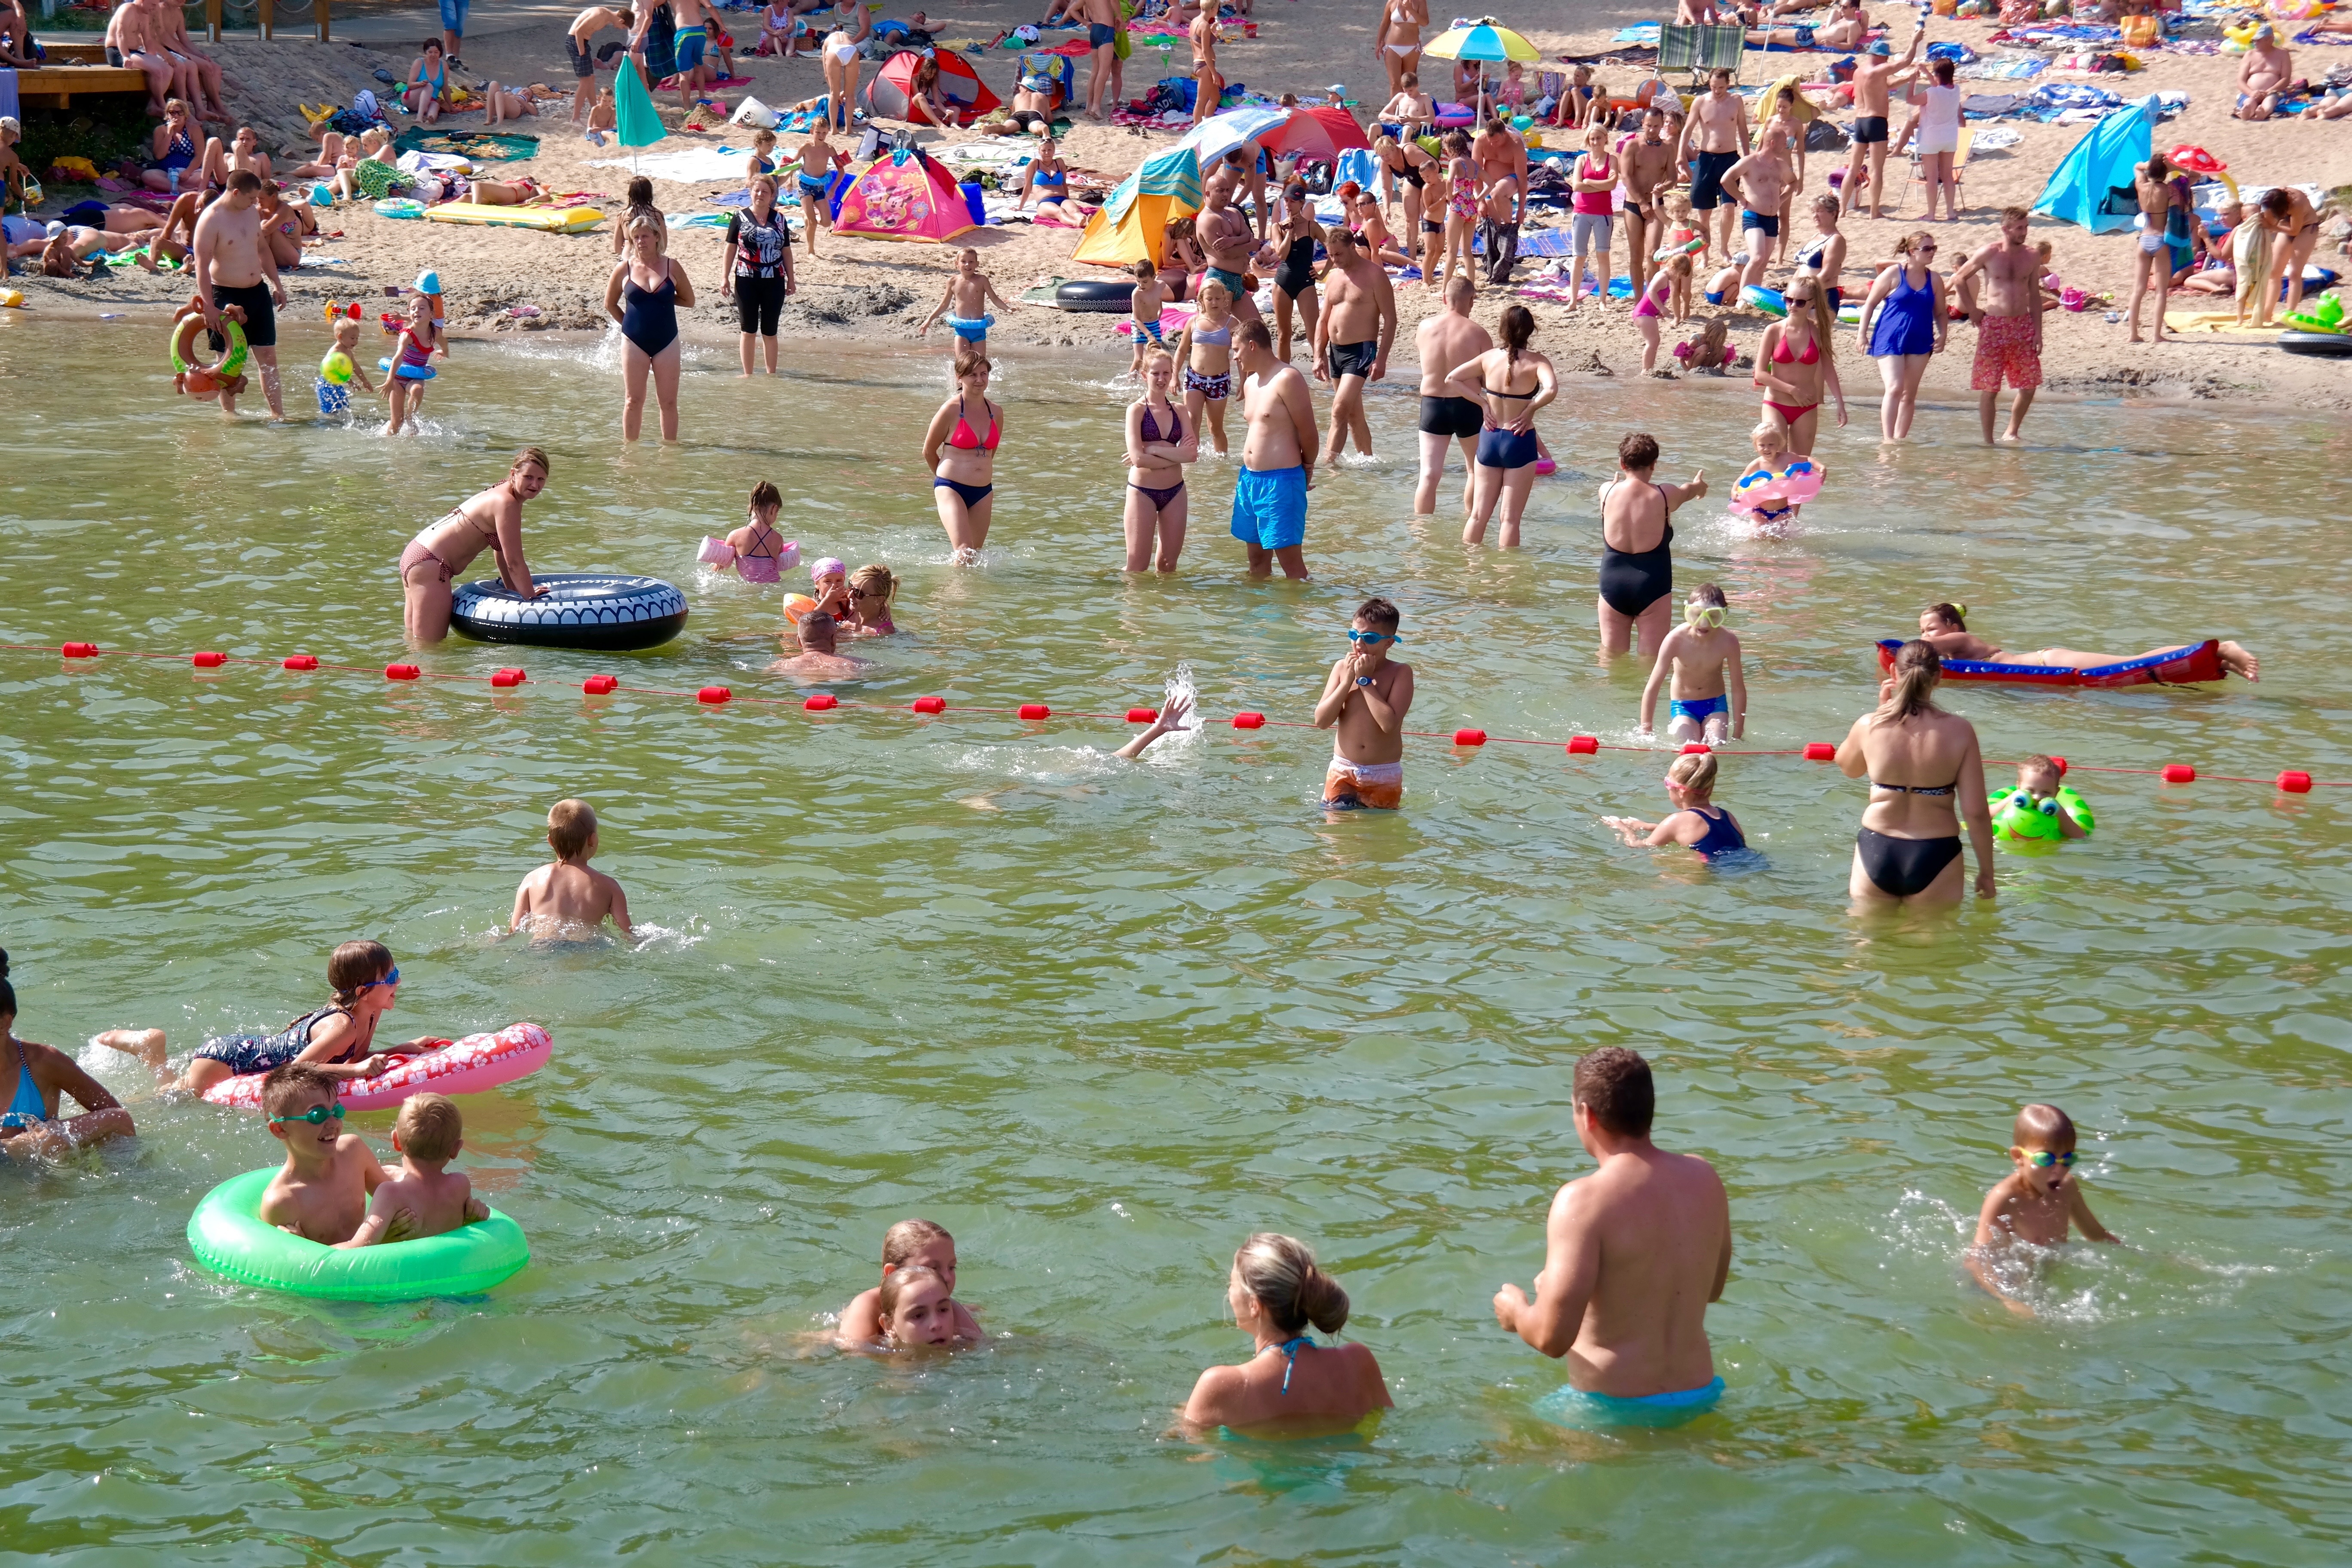
beach, water, sand, lake, travel, holidays, poland, water park, masuria, olsztyn, endurance sports